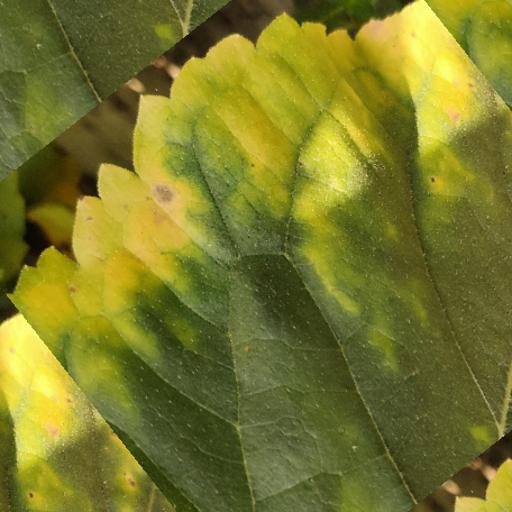
Label: Downy_mildew